Filter bank

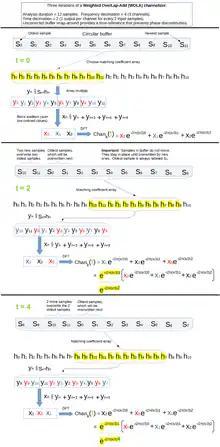
Depiction of the implementation and operation of a weighted overlap add (WOLA) filter bank. Wrap-around of a circular input buffer is used to offset phase discontinuities, caused by lack of a true time reference for the Fourier transform (DFT).

Some filter banks work almost entirely in the time domain, using a series of filters such as quadrature mirror filters or the Goertzel algorithm to divide the signal into smaller bands.